The Feud (1919 film)

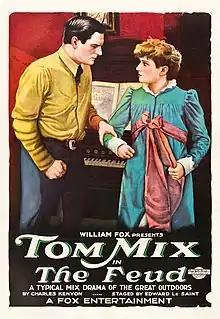
Lobby poster

The Feud is a lost 1919 American silent drama film directed by Edward LeSaint and starring Tom Mix. It was produced and distributed by the Fox Film Corporation.